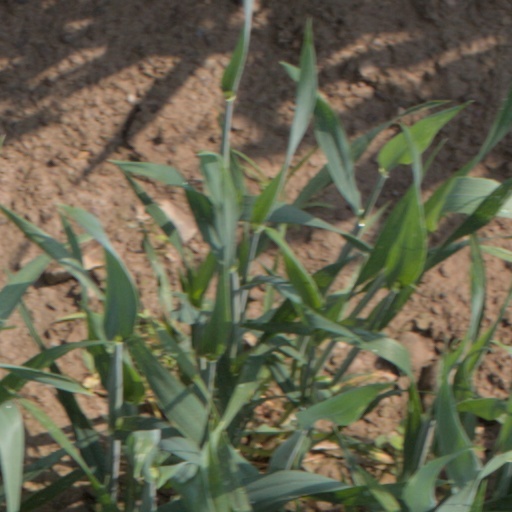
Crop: wheat